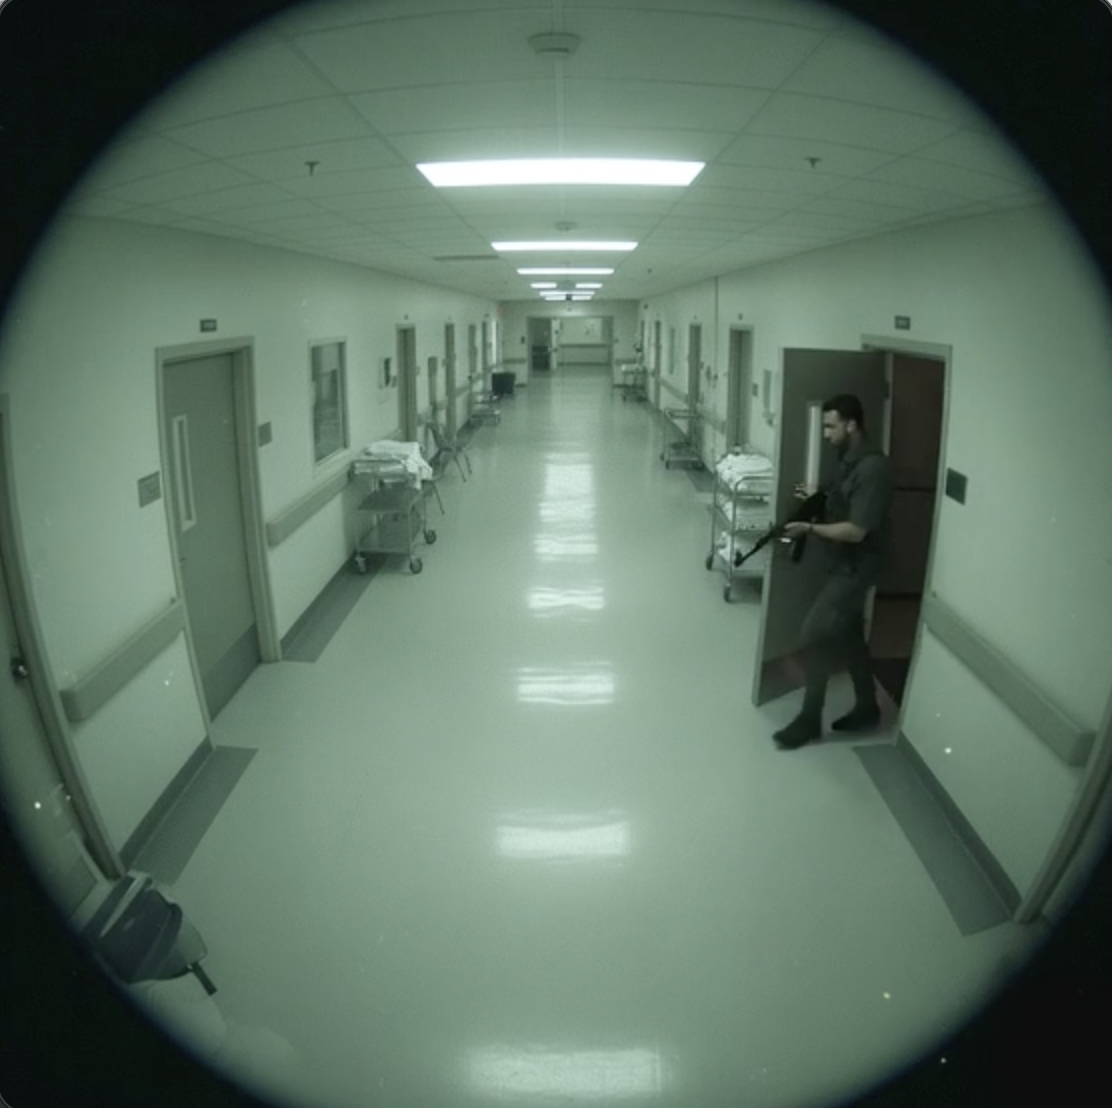
Object: person

Object: weapon